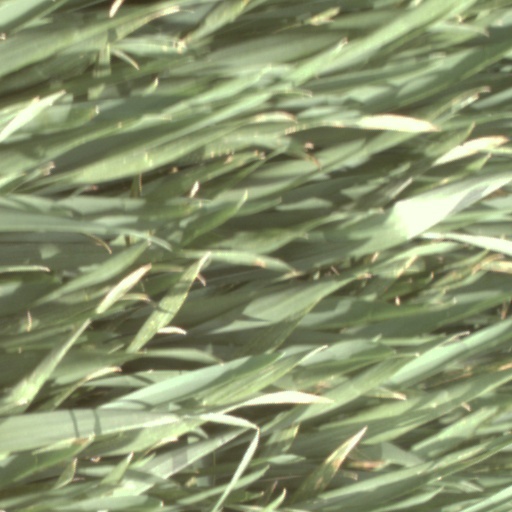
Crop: wheat